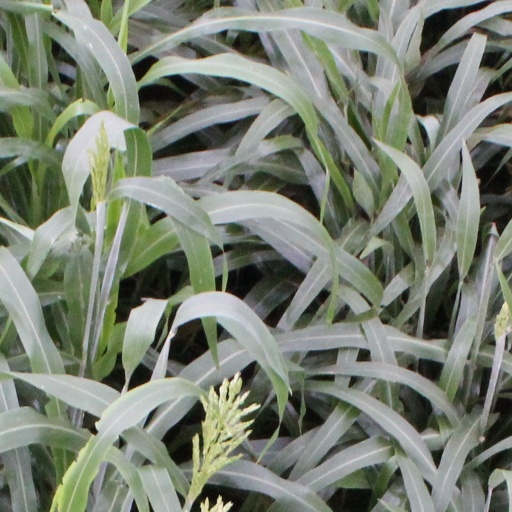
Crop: sorghum